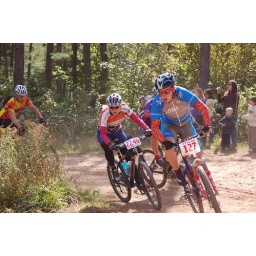
Bill took this shot. The girl in the pink took first! Her name is Jenna Zander. Way to go!